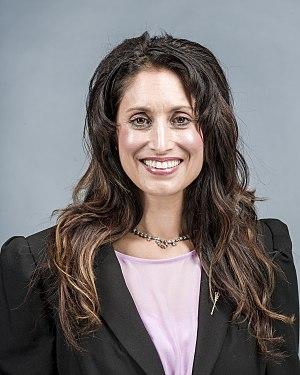
Leela Sharon Aheer, née le 26 septembre 1970, est une femme politique canadienne, elle est élue à l'Assemblée législative de l'Alberta lors de l'élection provinciale de 2015. Elle représente la circonscription de Chestermere-Rocky View puis celle de Chestermere-Strathmore en tant qu'une membre du Parti Wildrose puis du Parti conservateur uni.